Shadows of Time

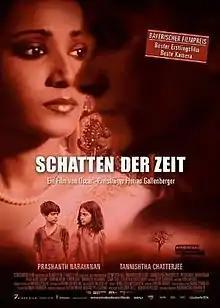

Shadows of Time (Bangla: সময়ের প্রতিচ্ছবি) is a 2004 Bengali language German romance film directed by Florian Gallenberger in his directorial debut. Filmed in Calcutta, India, the film stars Prashant Narayanan, Tannishtha Chatterjee, Irrfan Khan and Tillotama Shome. It marks Khan's debut in Bengali cinema.